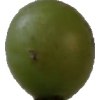
Label: grape